Annie Campbell

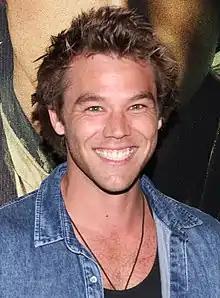
Lincoln Lewis played Annie's brother Geoff.

A writer from RTÉ.ie said that Annie is an "innocent farm girl" who would "have her life turned on its head" upon her arrival. Annie was described on the serial's official website as being "bright and unusual". Annie and her brother Geoff (Lincoln Lewis) were raised by their "Bible-bashing" grandfather, Bruce (Chris Haywood), after their parents died. Annie is intelligent but has dyslexia and Bruce thought that she was "slow" and subsequently prevented her from going to school. They added that she is "a strange mix of knowing farm waif and innocent child, partly muddled by old-fashioned religious morality." Annie can be a "handful" at times but school tamed her. She gradually transforms into a young woman and takes an interest in males. She is also "very protective" over Geoff. Lewis told a reporter from "Inside Soap" that Annie and Geoff have a "natural brother-and-sister chemistry" because they both have siblings off-screen and were able to relate to it. He added that their off-screen rapport; which consisted of them "taking the mickey" out of each other also helped.